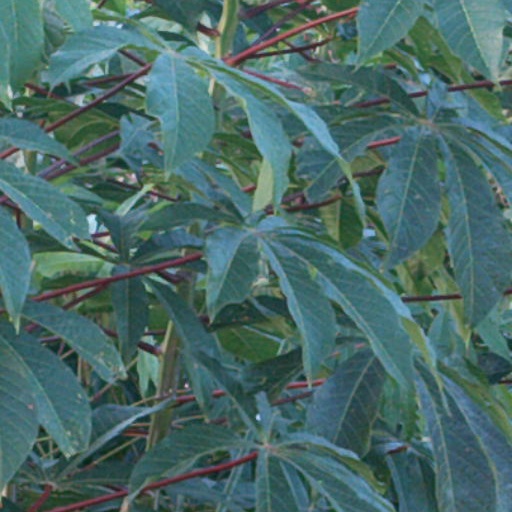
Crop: cassava